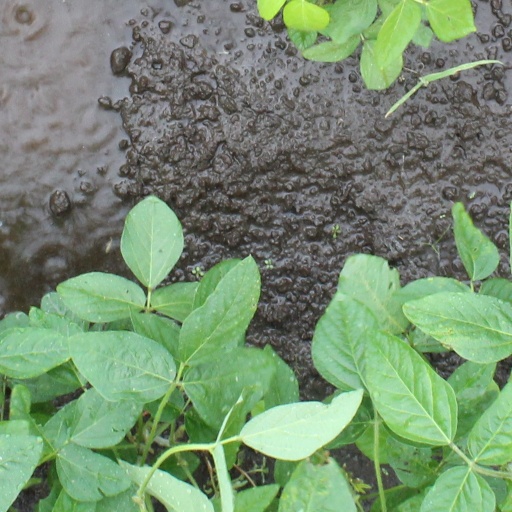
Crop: soybean